Barnett Janner

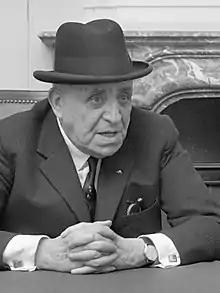
Barnett Janner (1970)

Barnett Janner, Baron Janner (20 June 1892 – 4 May 1982), was a British politician who was elected as a Liberal Member of Parliament (MP) and later as a Labour MP.